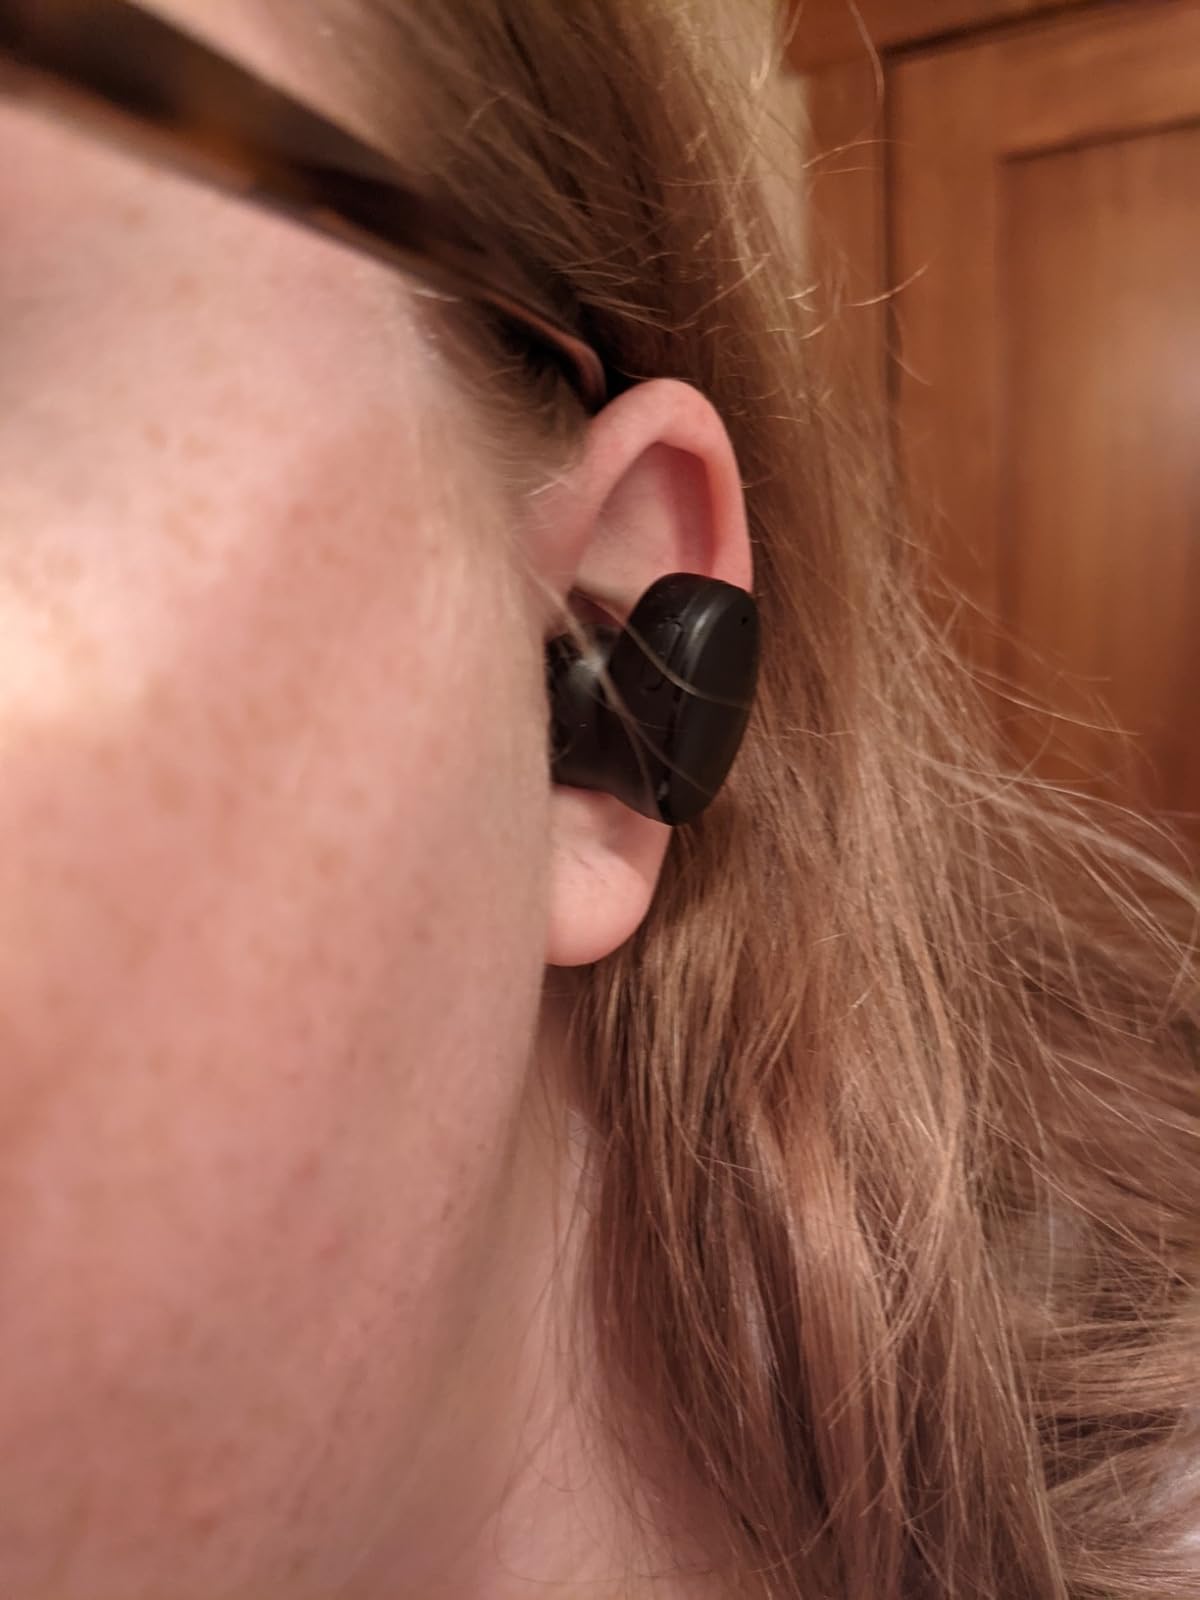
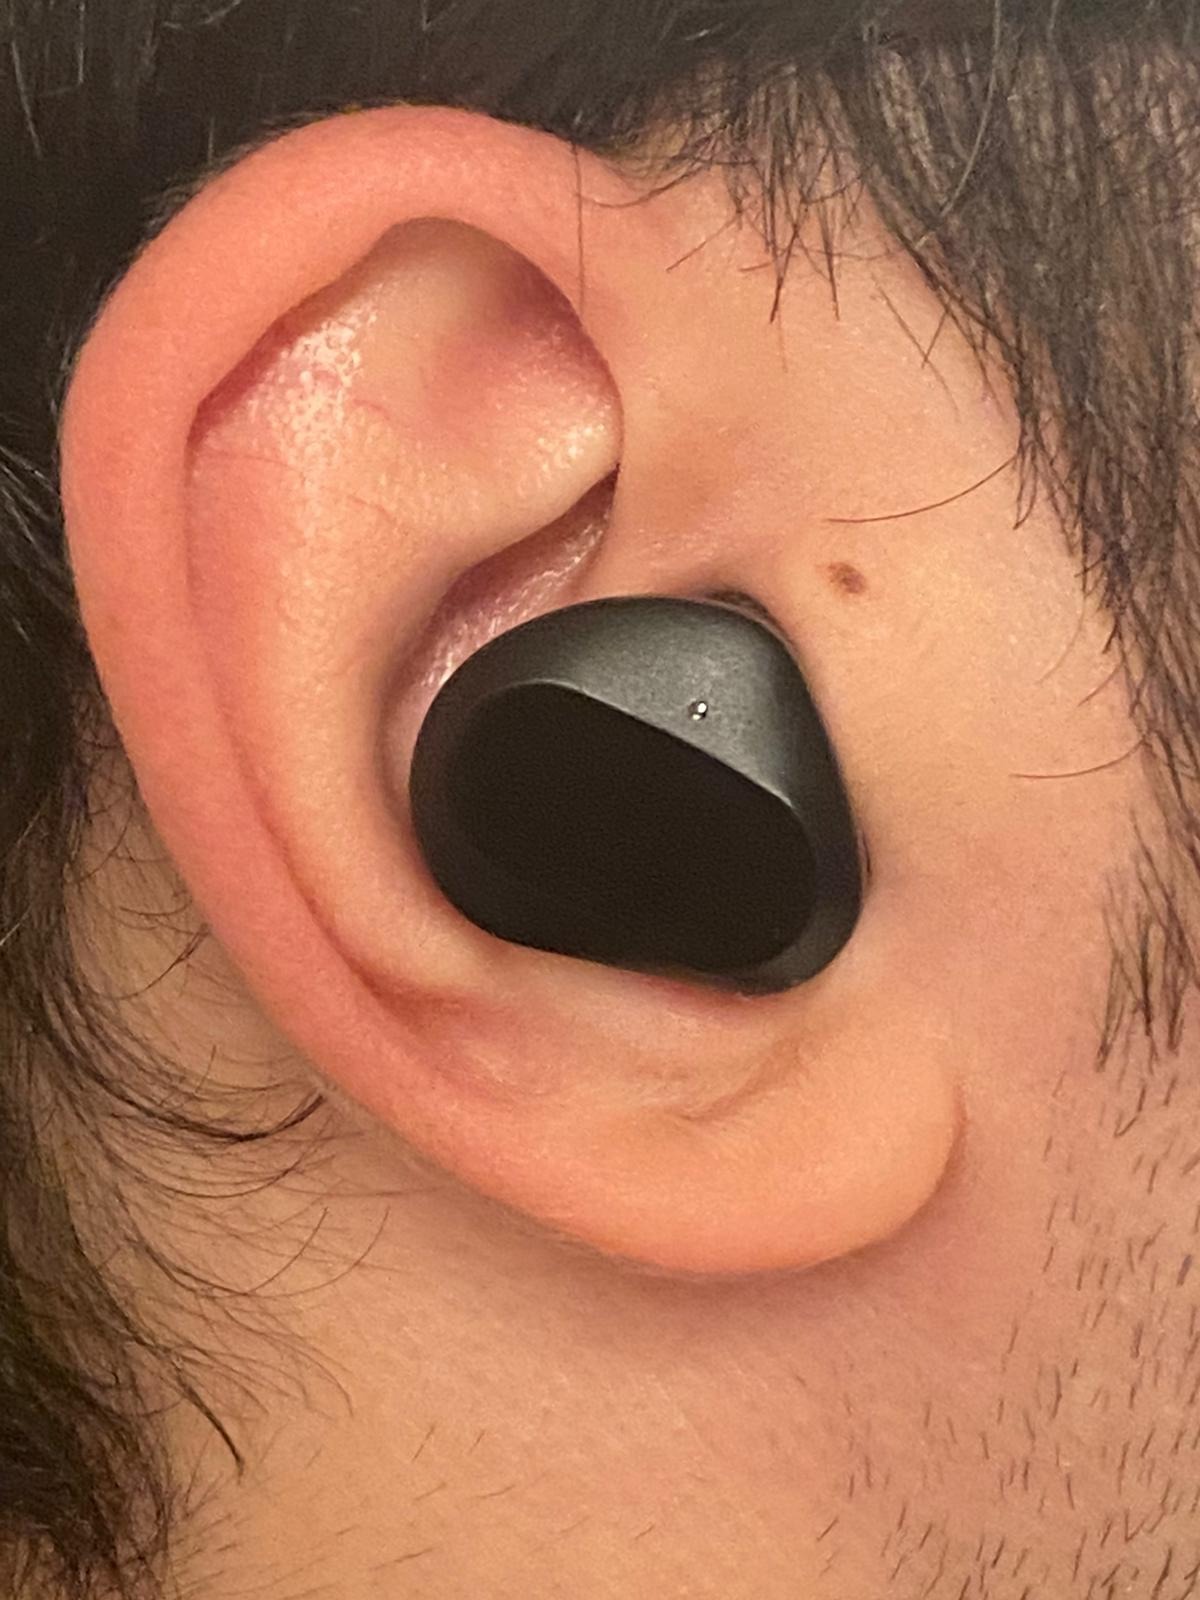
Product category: earbuds
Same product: no